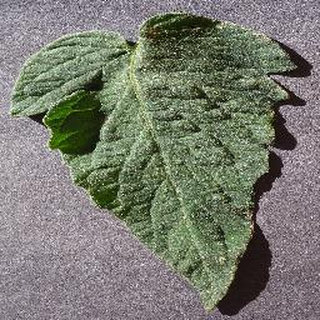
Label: healthy_tomato